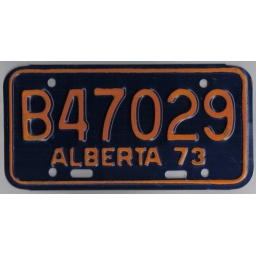
Similar to an Alberta motorcycle plate in size and color but snowmobile plates in 1973 began with a &amp;quot;B&amp;quot; prefix.